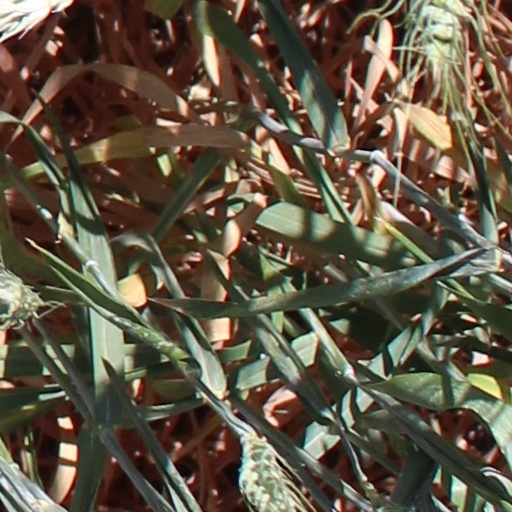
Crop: wheat